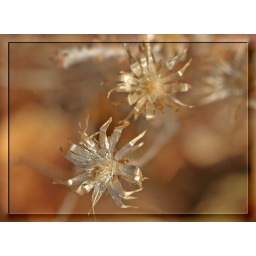
ripened sepals of bachelor buttons in the flower bed